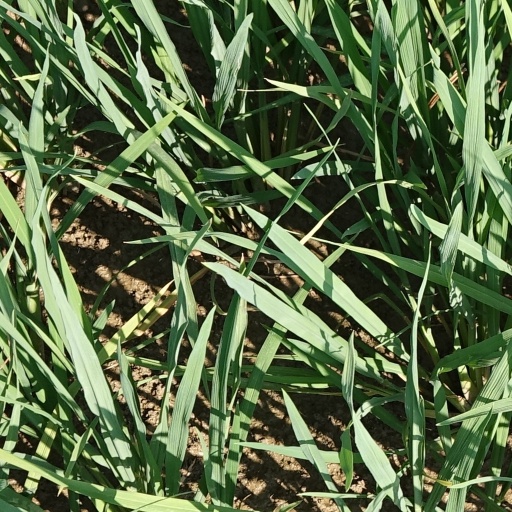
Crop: rice